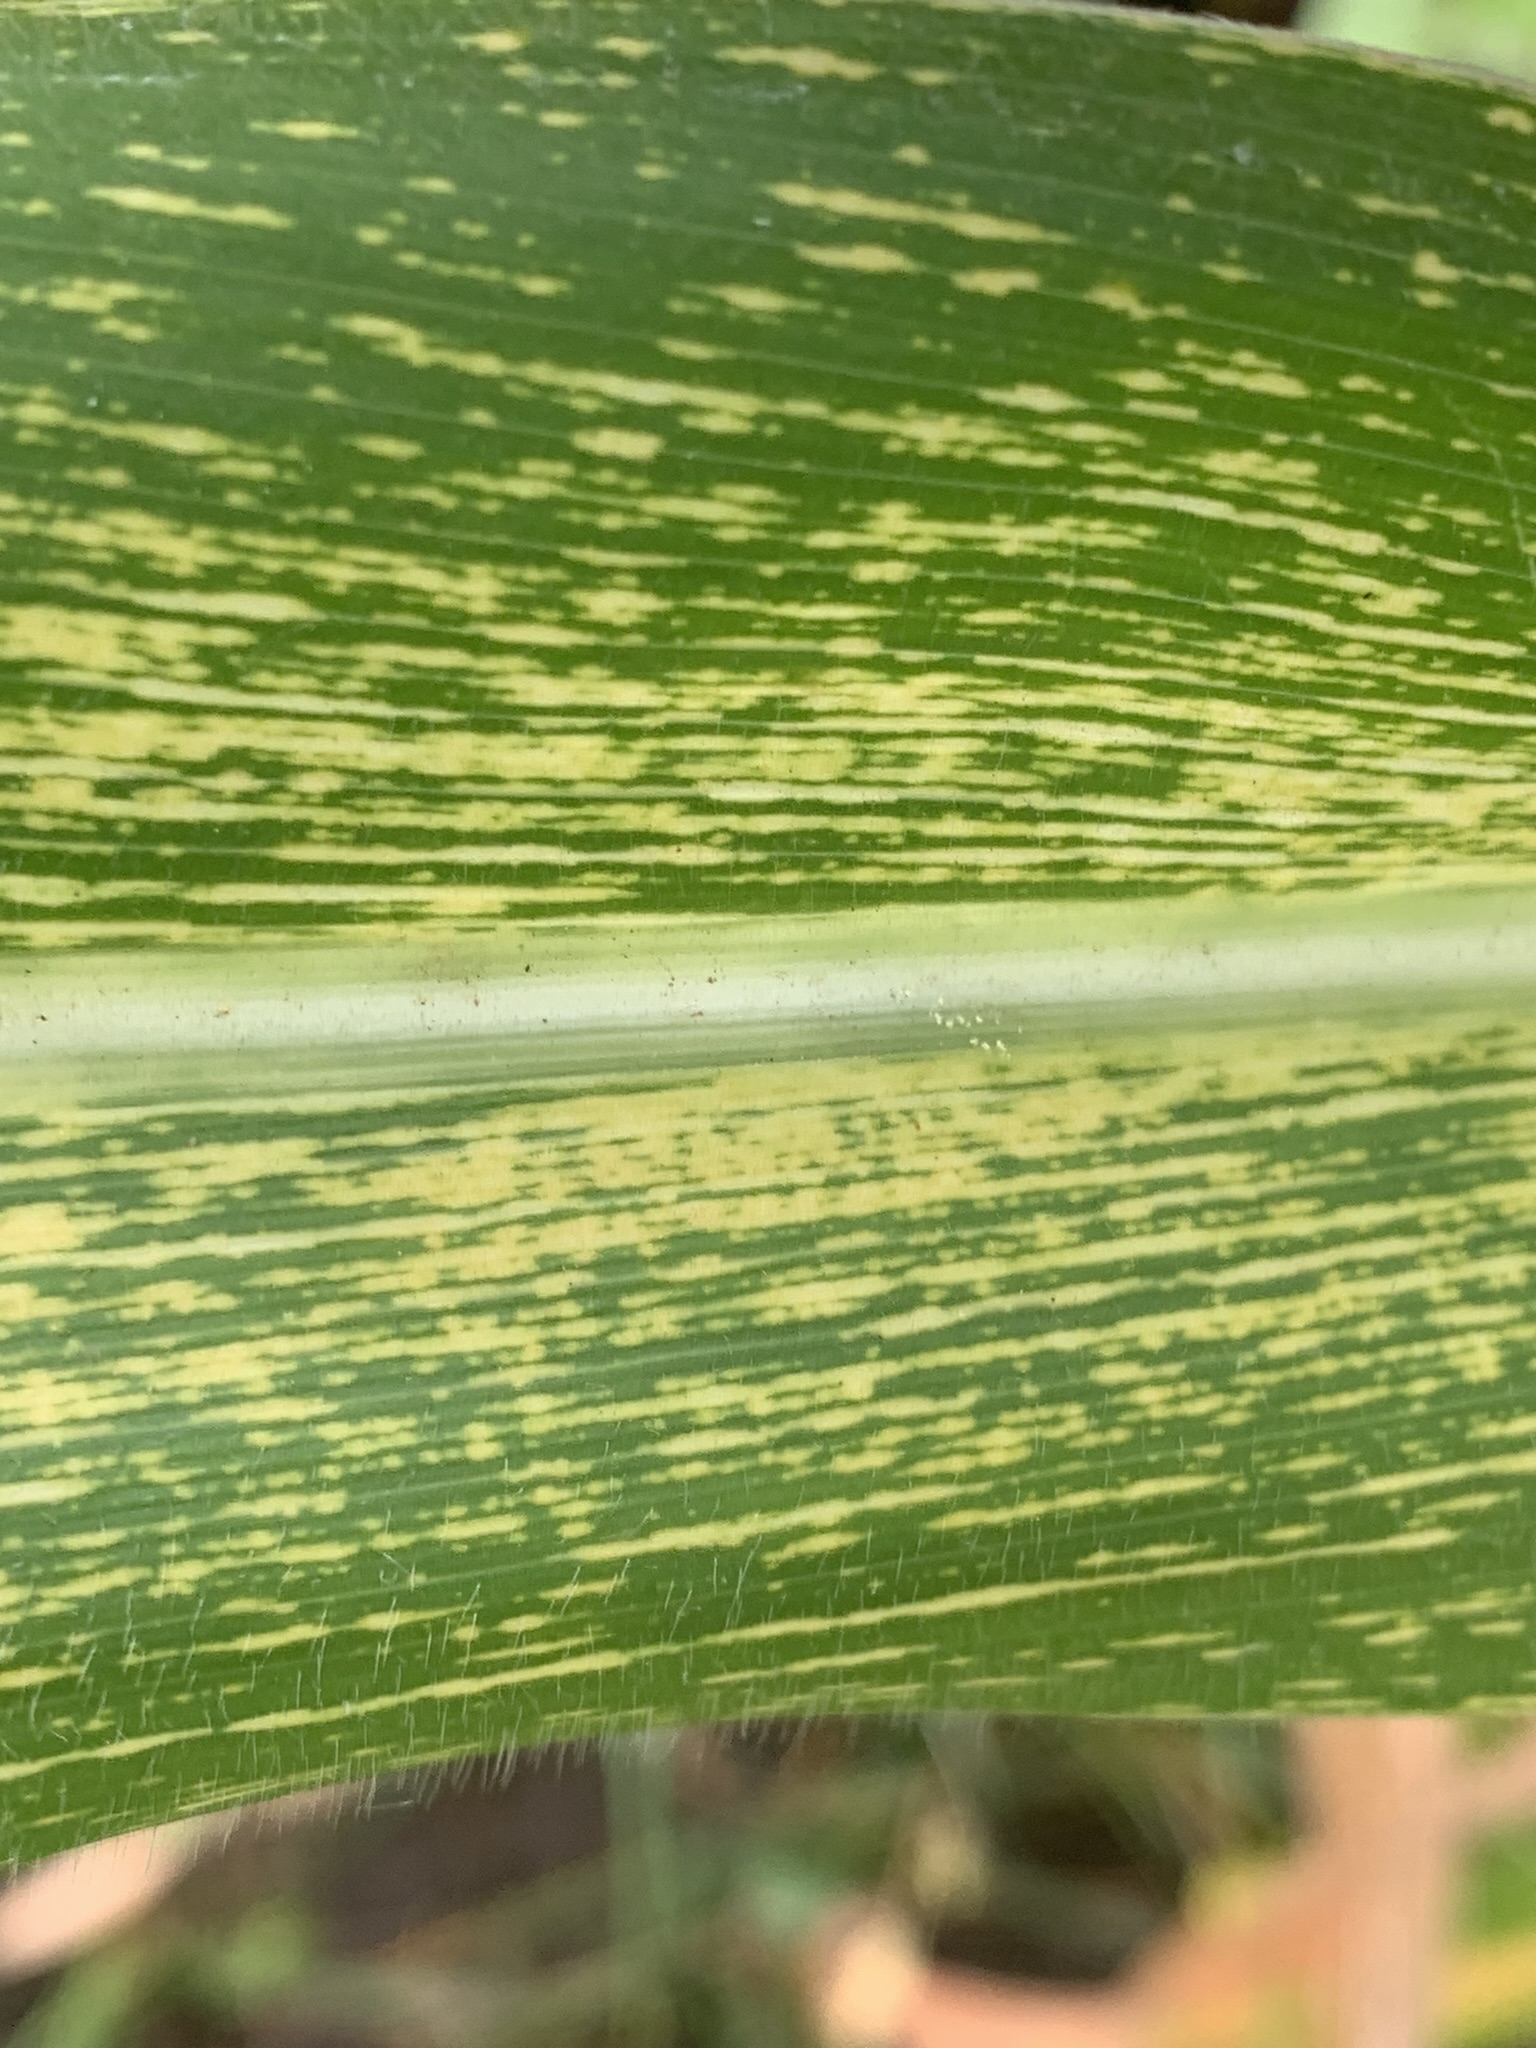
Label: MSV